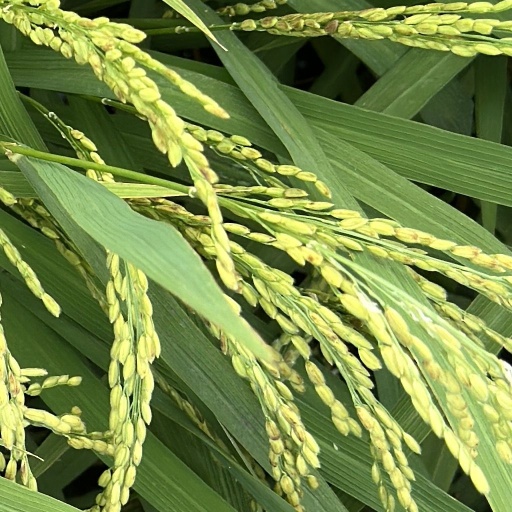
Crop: rice